Pul Kanjri

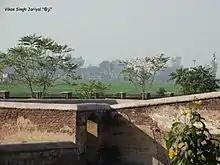
Fence on International Border visible from Pul Kanjari

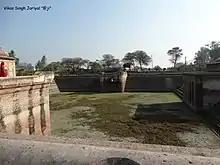
Pul kanjari Sarovar

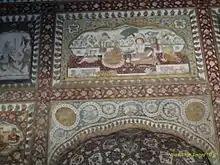
Beautiful wall Painting

Now, this historical memorial has been renovated and is being preserved by The Ministry of Tourism, Govt. of India and Govt. of Punjab. Renovations were made to Mandir and a Sarovar. The site is being maintained by Spring Dale Senior School, Amritsar under an MOU initiated by Rajiv Kumar Sharma, principal of Spring Dale Senior School Amritsar between Punjab Heritage and Tourism Promotion Board and the school since 2010.